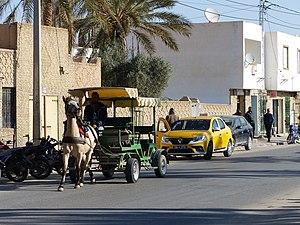
Calèche au galop dans les rues de Tozeur, Tunisie This is an image with the theme ""Africa on the Move or Transport"" from: Tunisia"